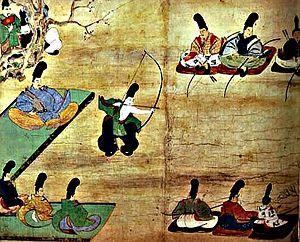
L'époque de Kamakura est l'une des 14 subdivisions traditionnelles de l'histoire du Japon. Cette période, qui commence en 1185 et s'achève en 1333, est placée sous l'autorité politique du shogunat de Kamakura. Elles constitue la première partie du « Moyen Âge » de l'histoire japonaise, qui va jusqu'à la fin du XVIᵉ siècle.